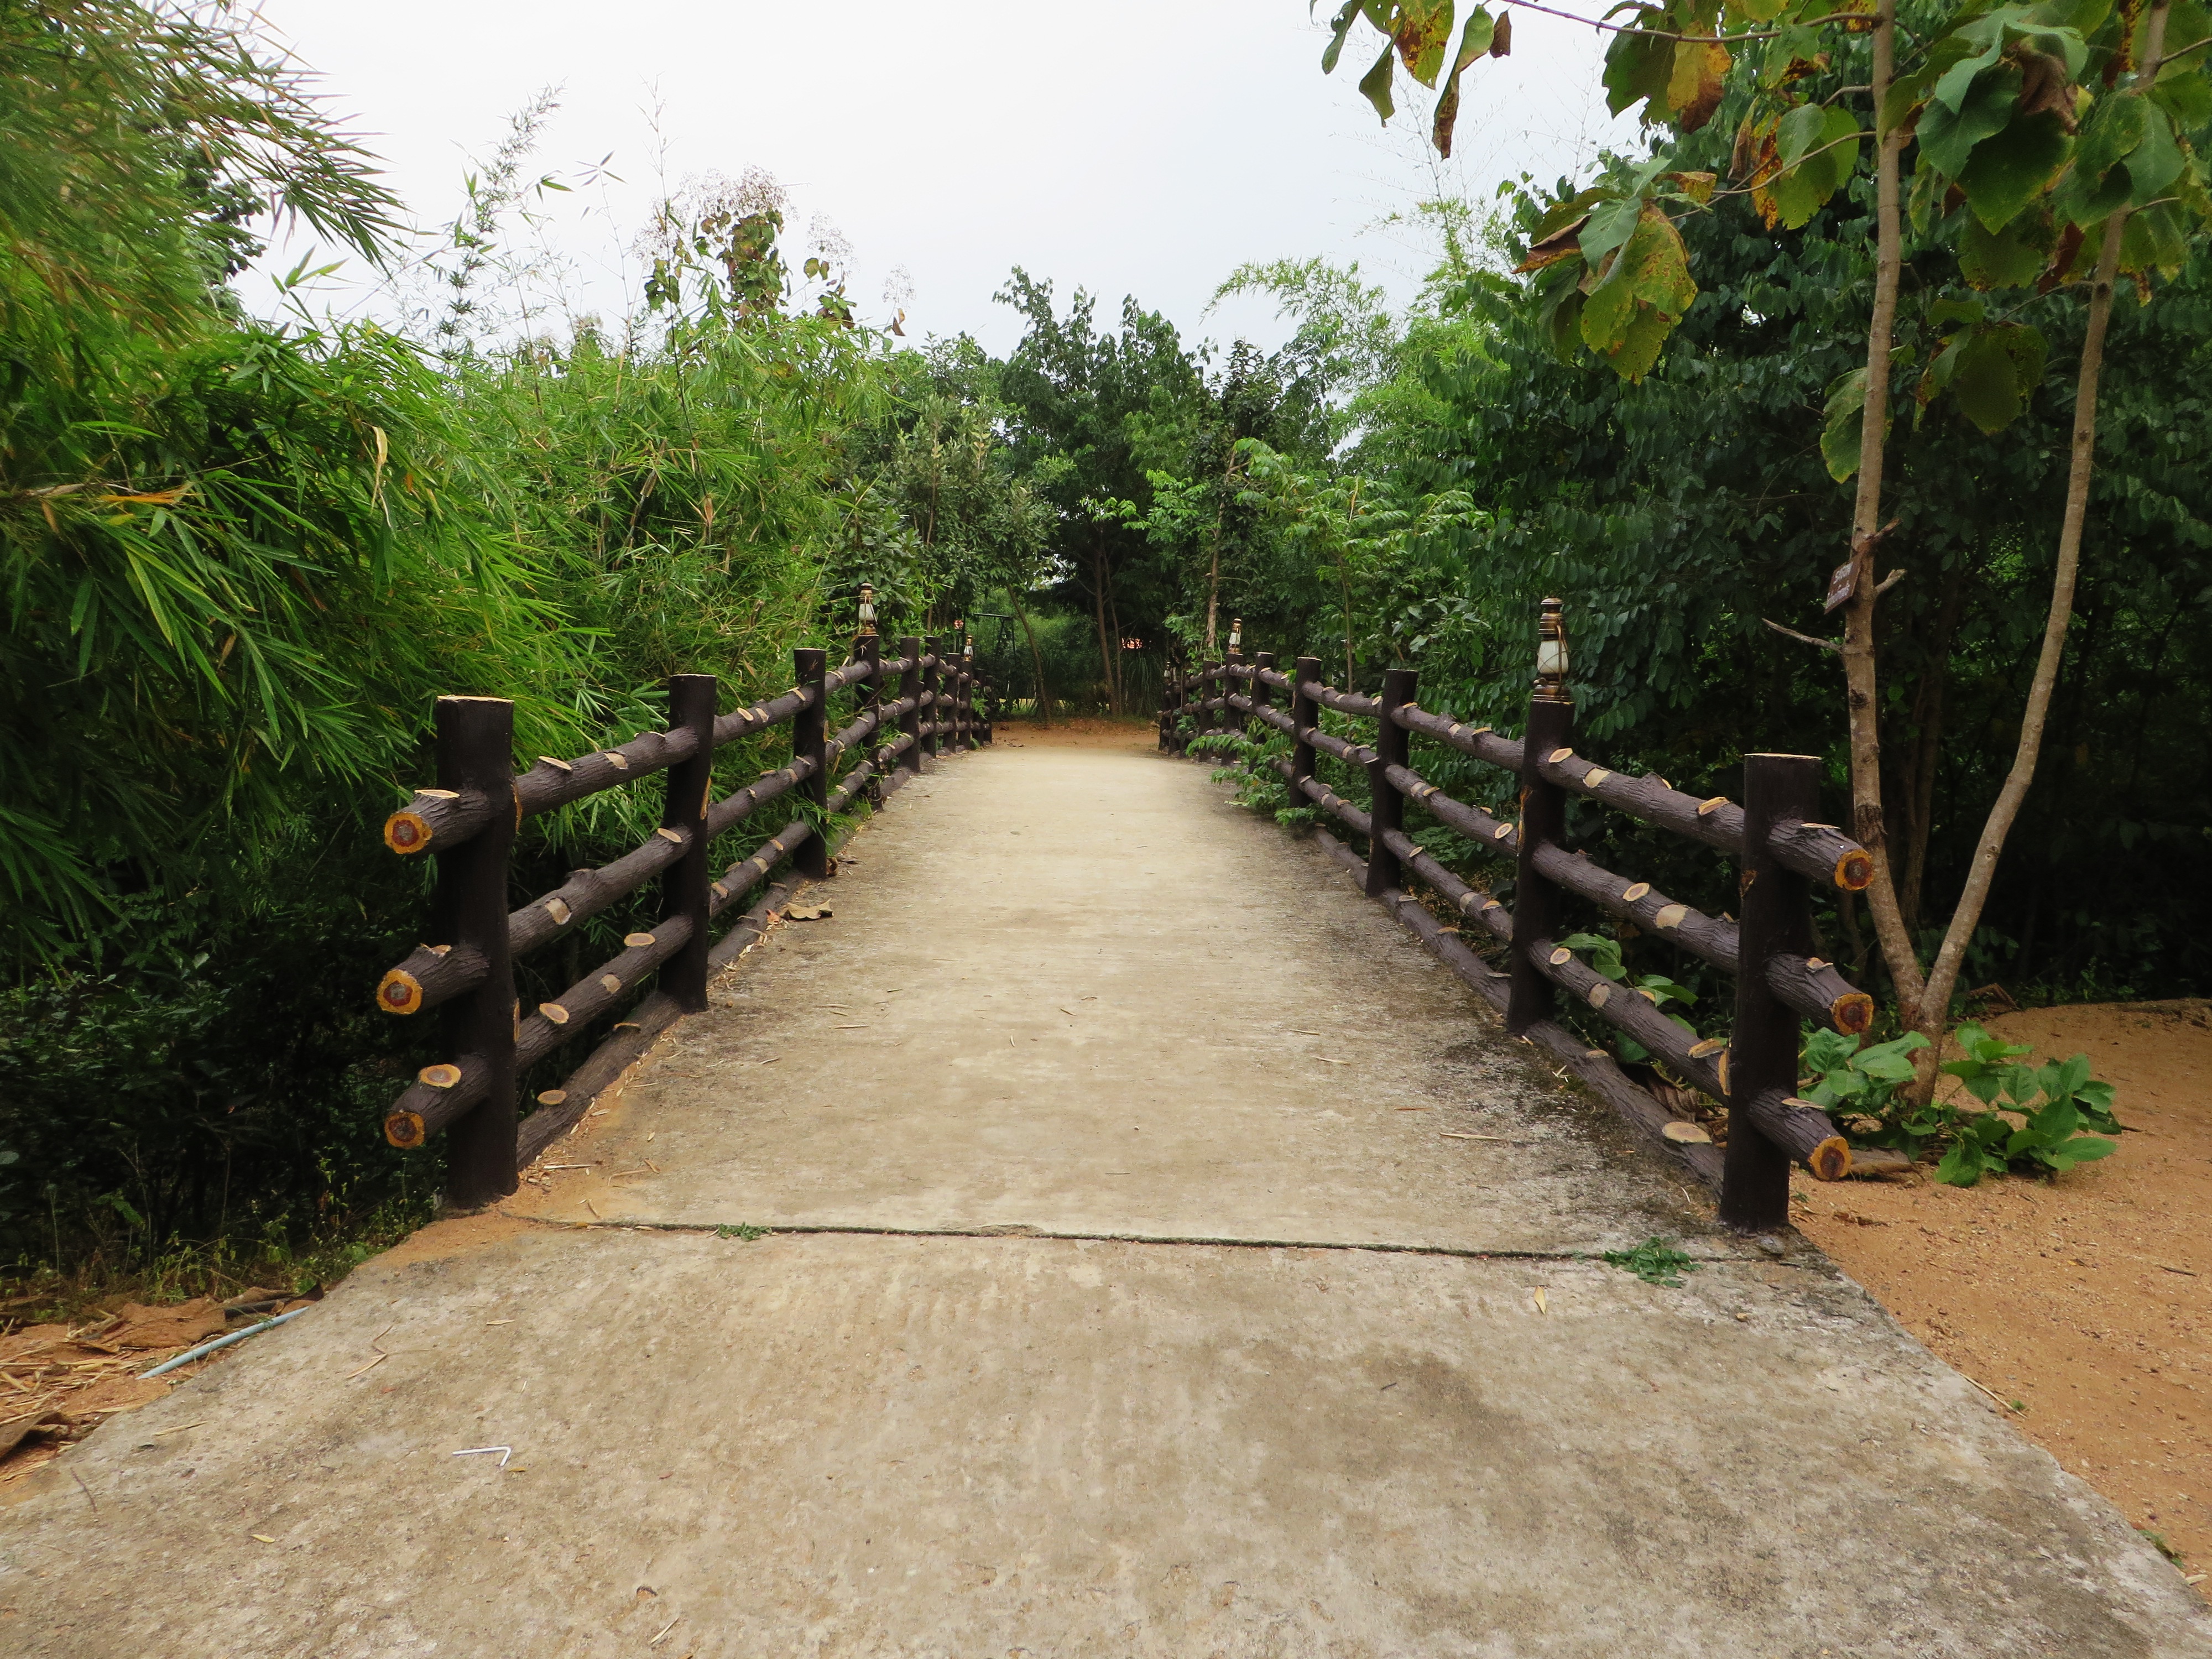
trail, walkway, jungle, garden, waterway